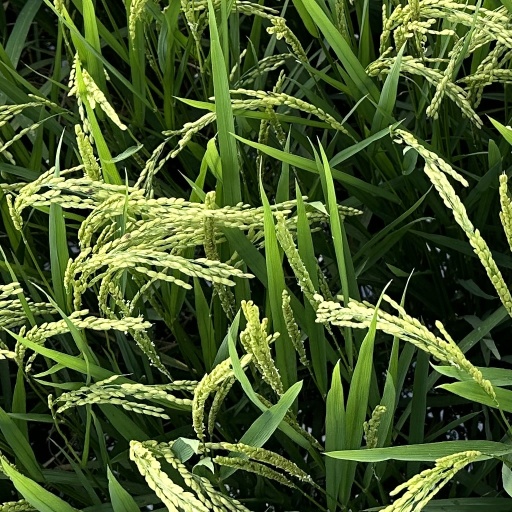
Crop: rice